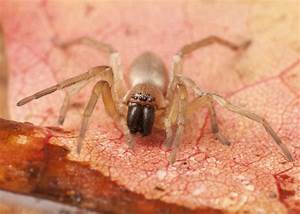
Label: ragno